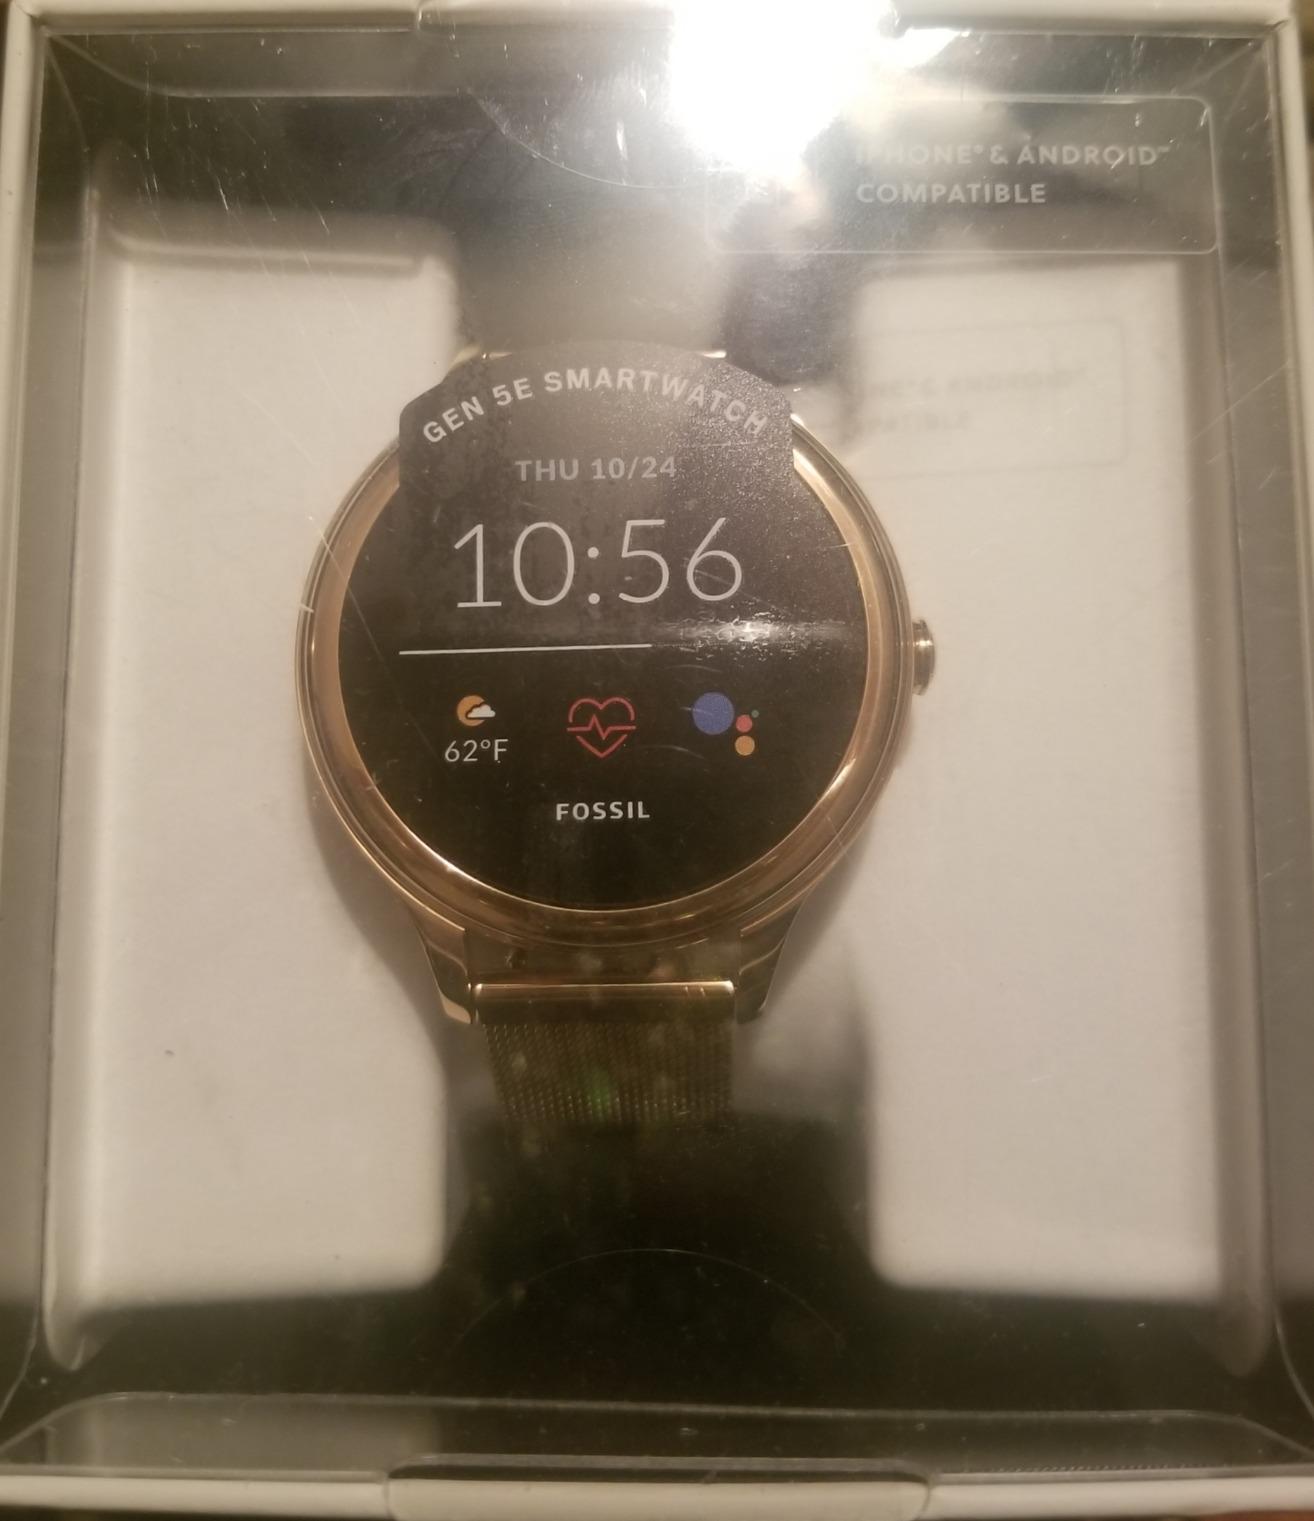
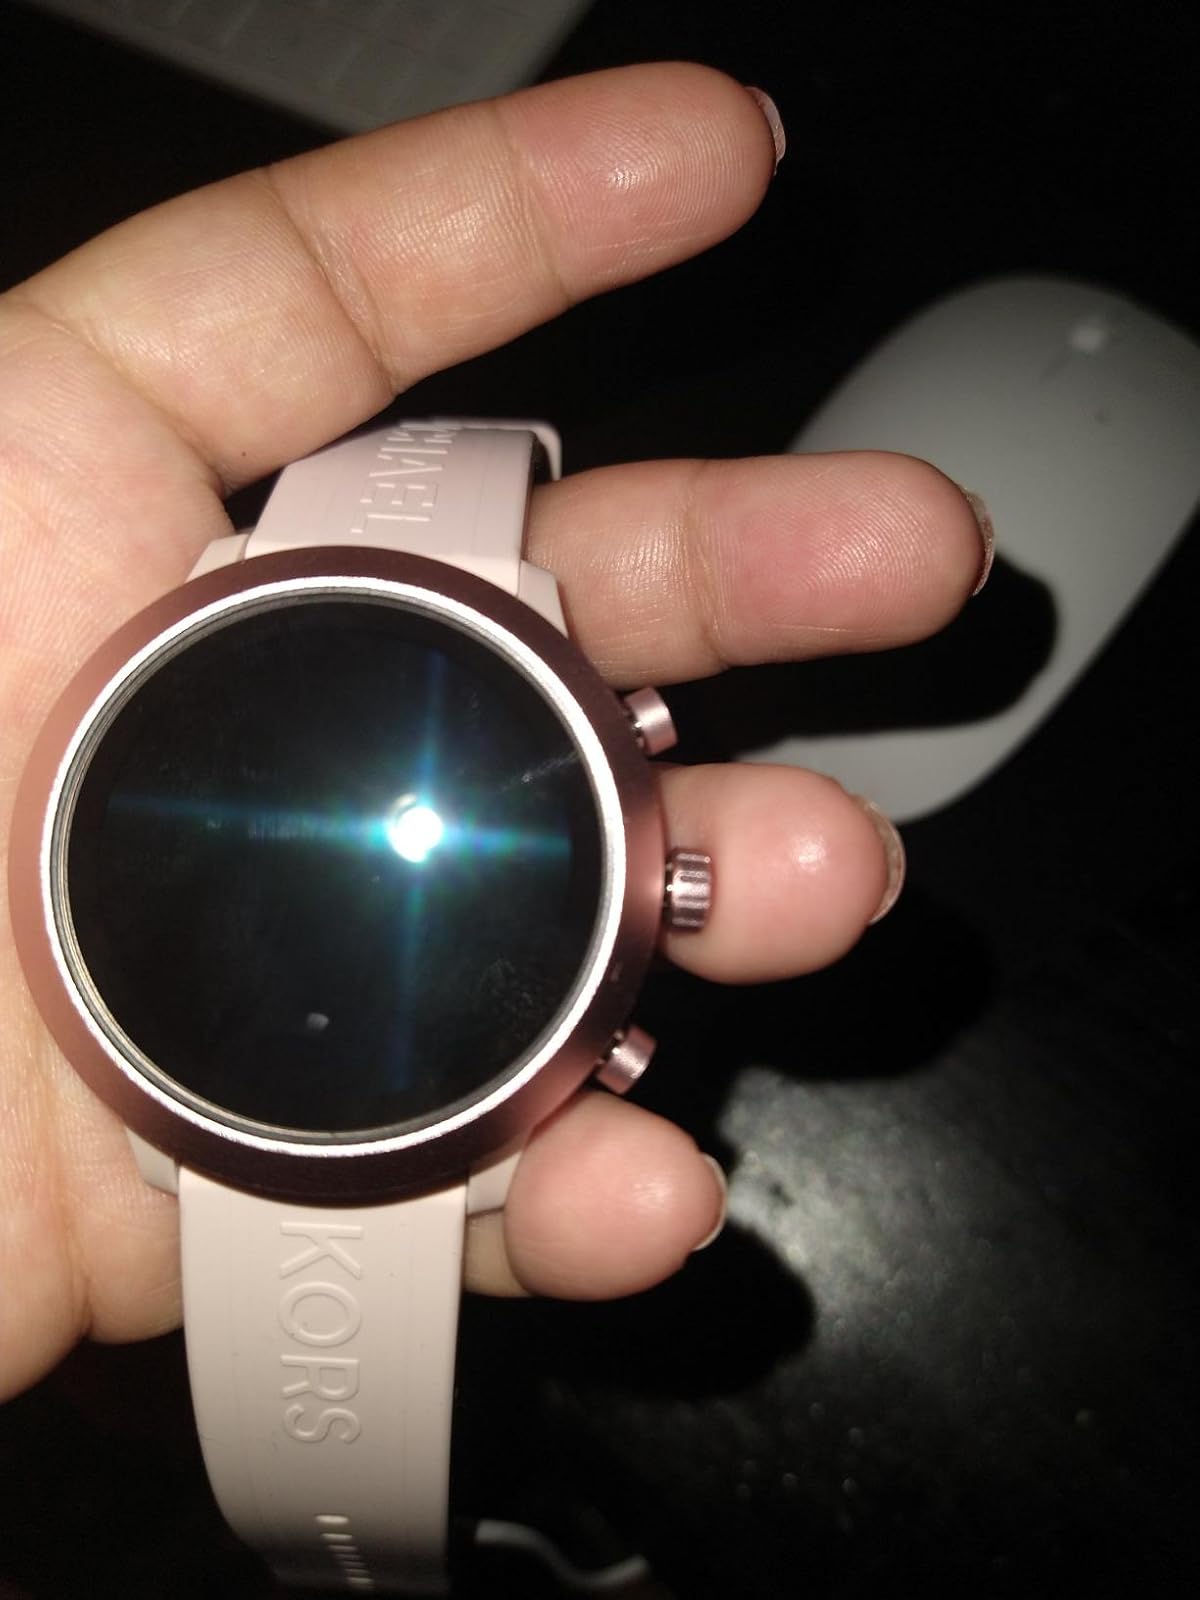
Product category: smartwatch
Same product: no